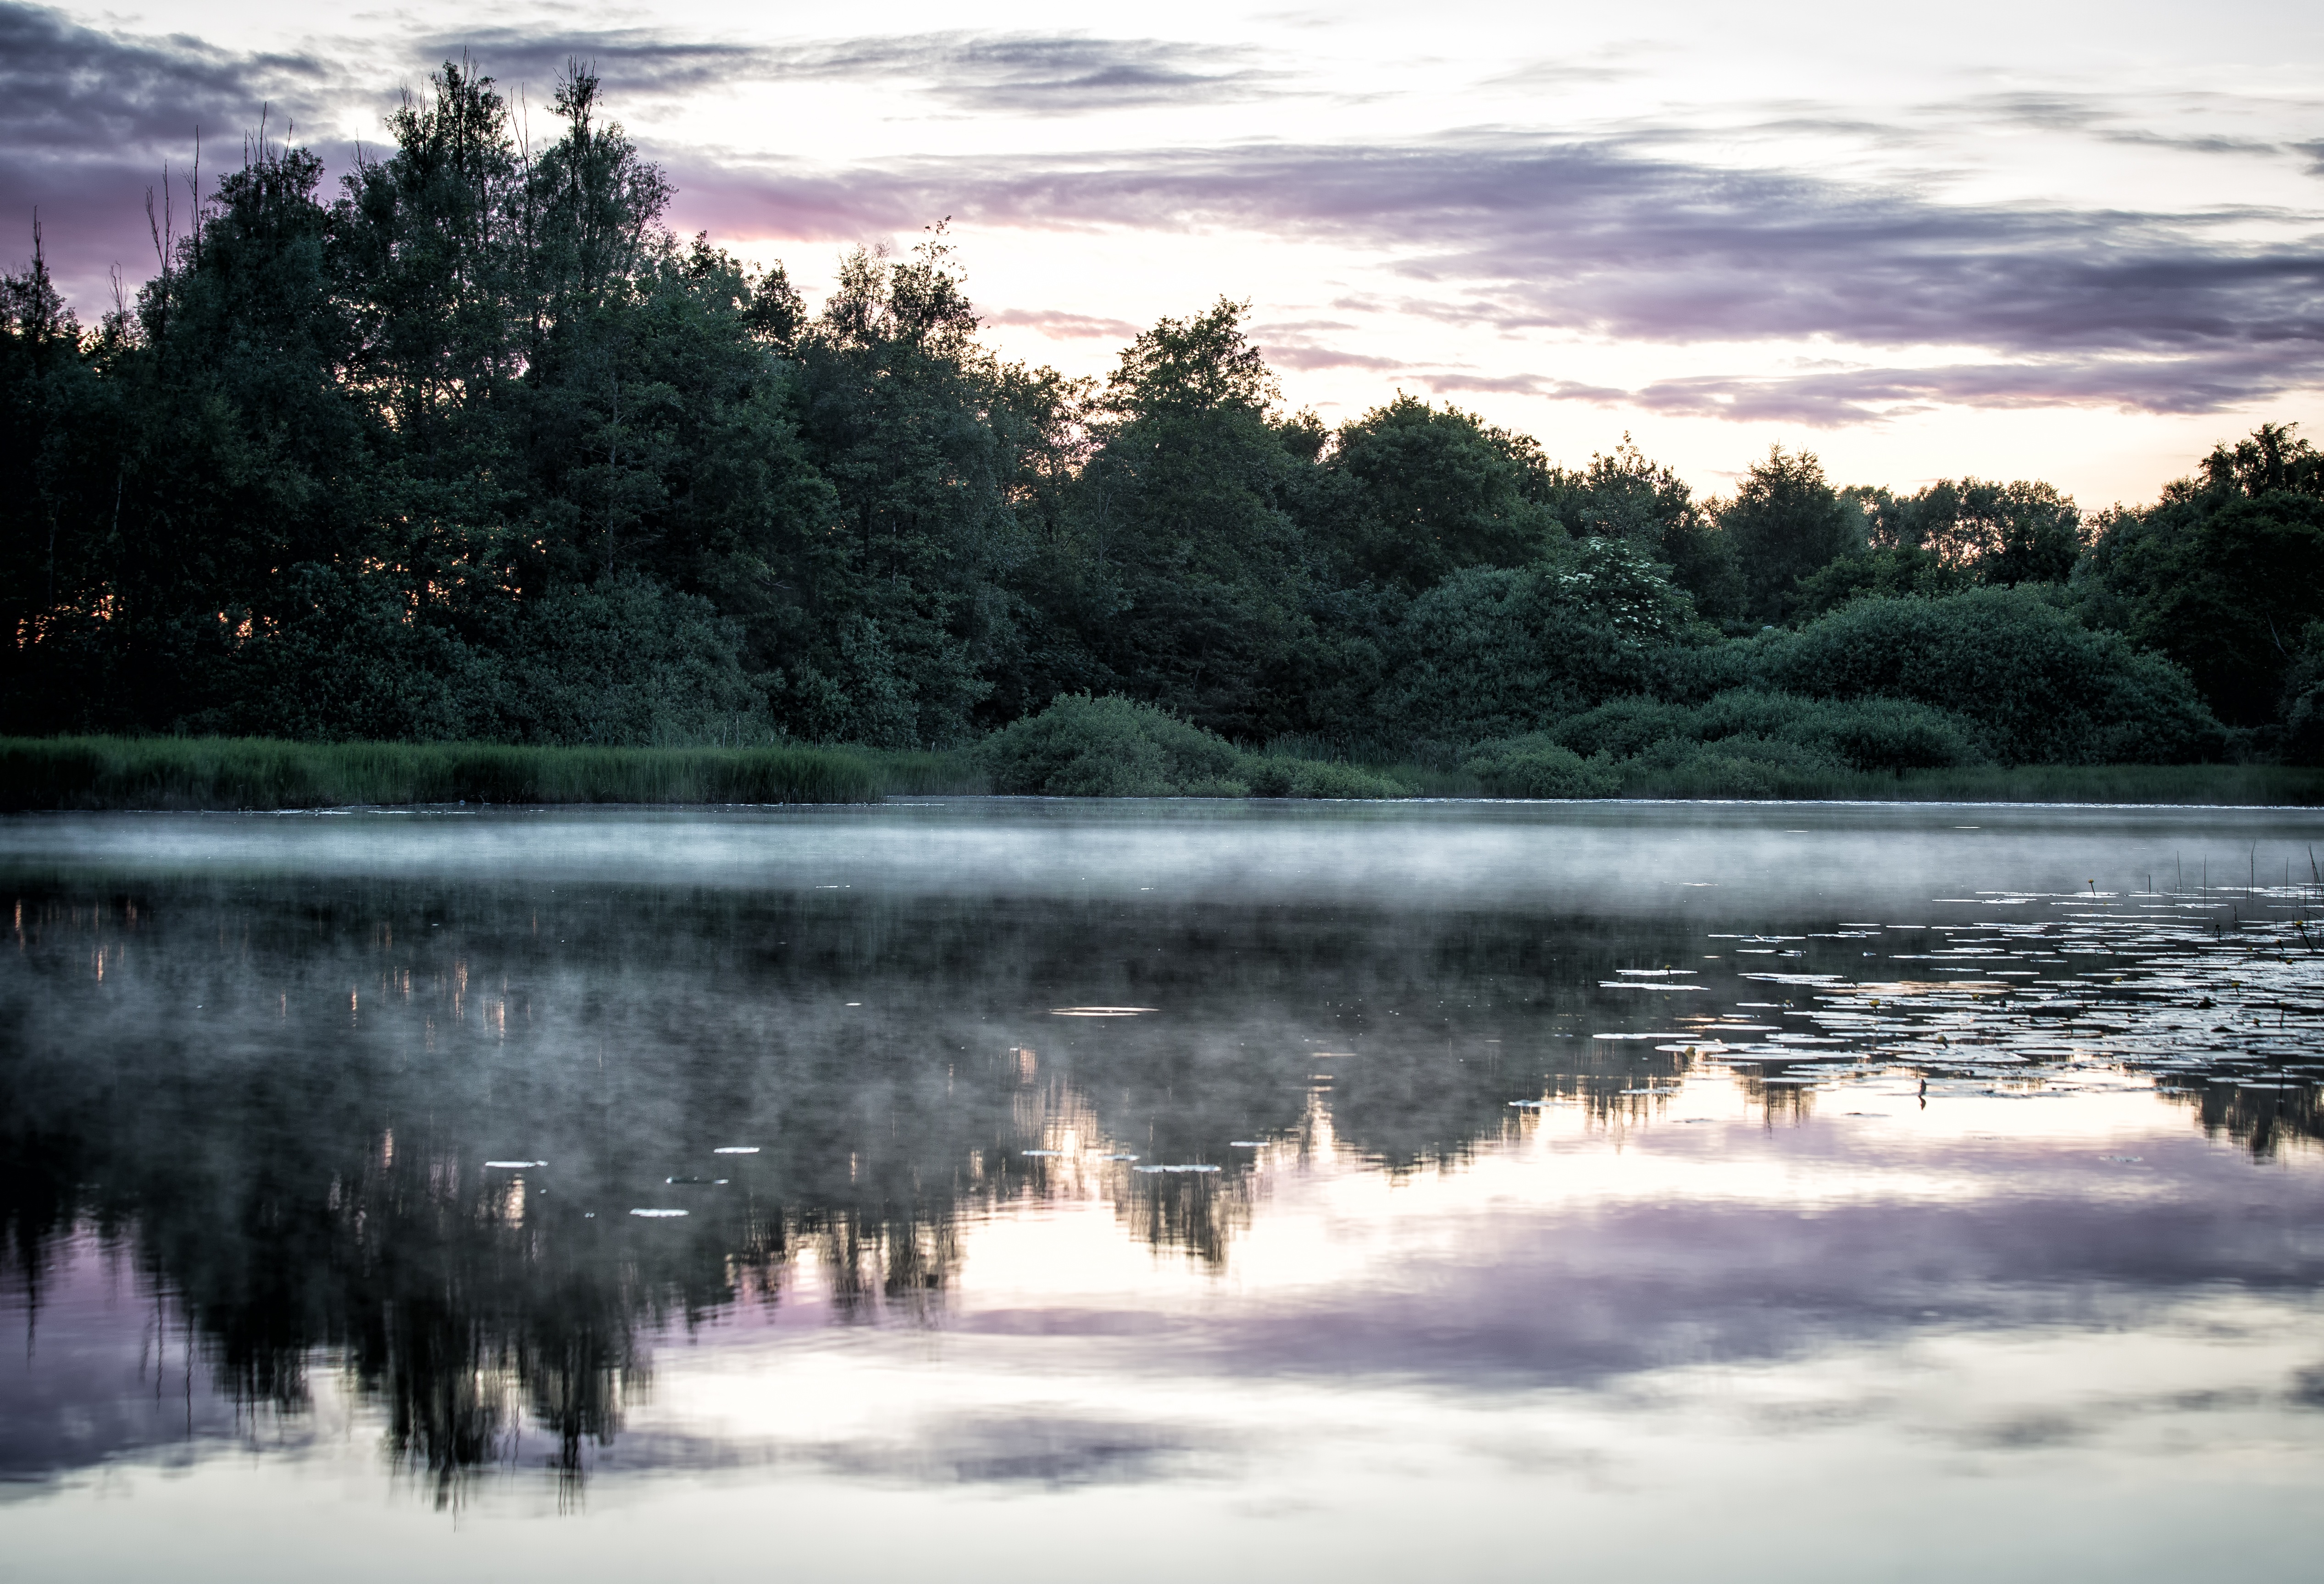
landscape, tree, water, nature, wilderness, mountain, snow, winter, cloud, sky, sunrise, sunset, mist, sunlight, morning, lake, view, dawn, river, summer, dusk, pond, evening, reflection, natural, autumn, weather, silence, season, body of water, trees, clouds, waterlilies, wetland, denmark, loch, water edge, dis, ro, viborg, atmospheric phenomenon, woody plant